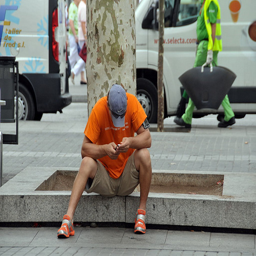
A man sits on a ledge by a tree.
A man sitting on the raised cement border around a tree and looking at his cellphone.
A man is sitting on a street curb looking at his cell phone.
A man sits on the sidewalk and checks his cell phone.
A man uses a cell phone while sitting on a curb.